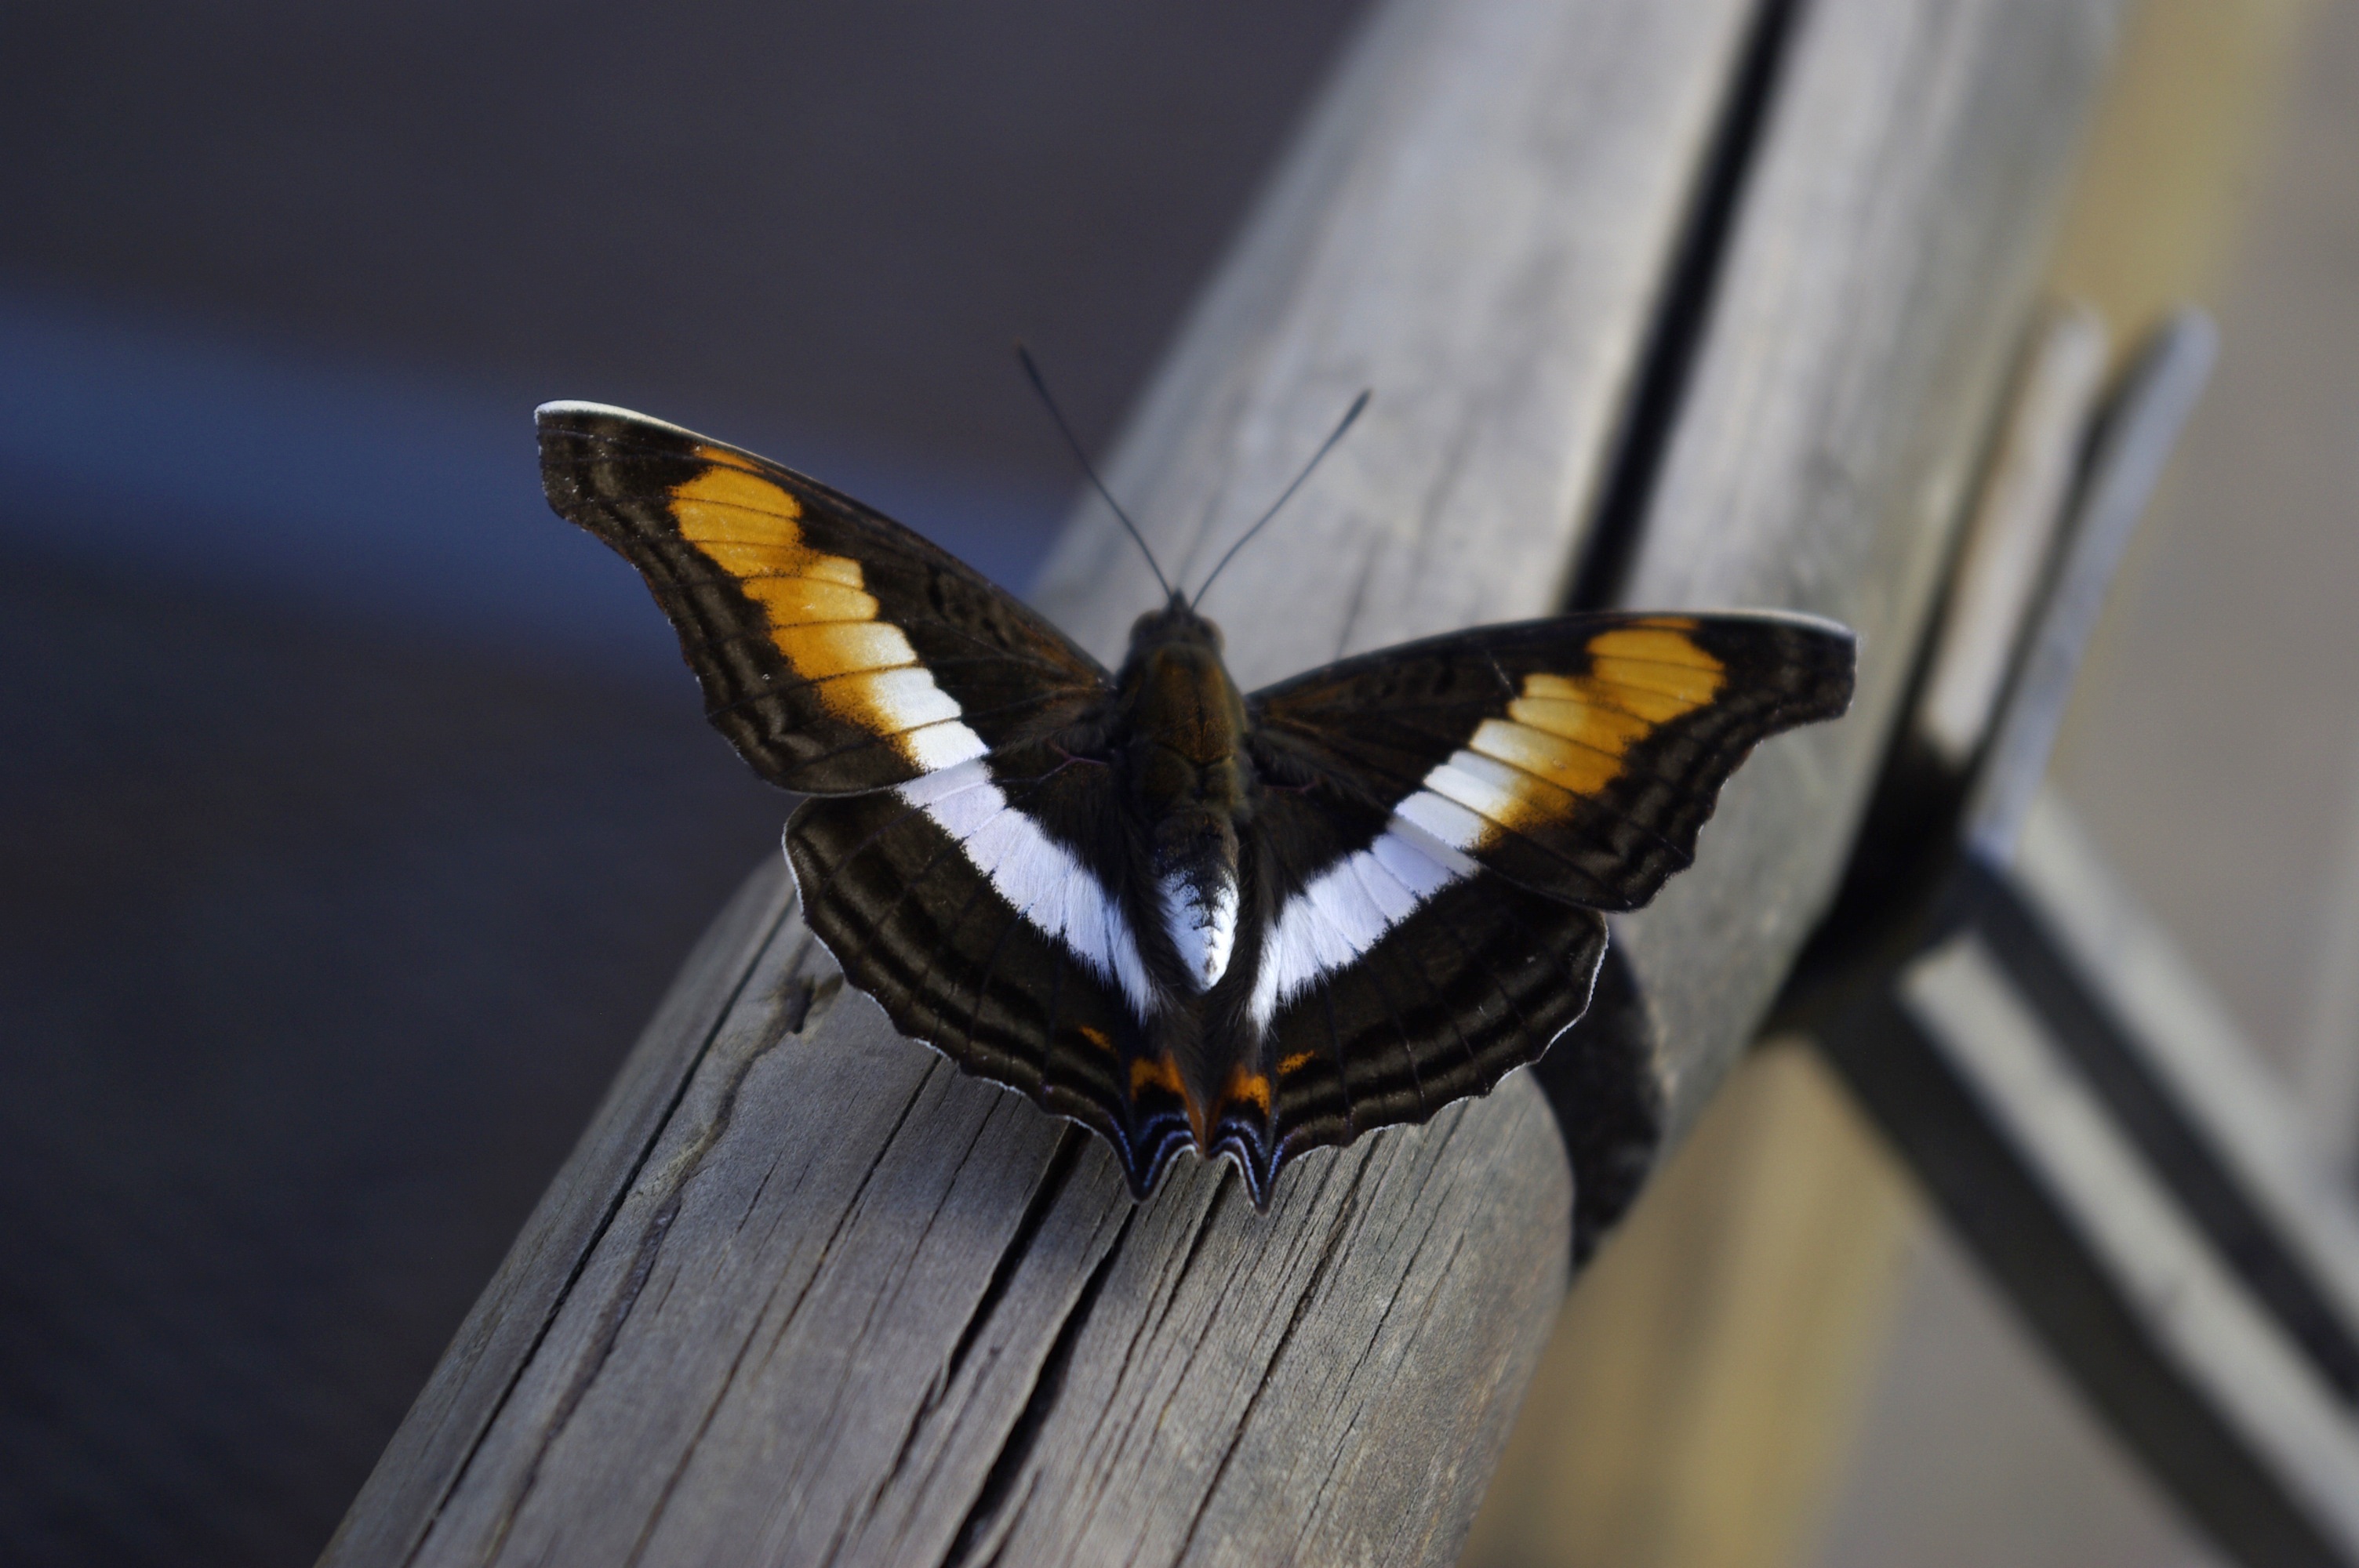
nature, wing, insect, contrast, butterfly, freedom, colorful, yellow, movement, fauna, invertebrate, close up, colors, wings, beauty, macro photography, arthropod, beauty of nature, pollinator, moths and butterflies